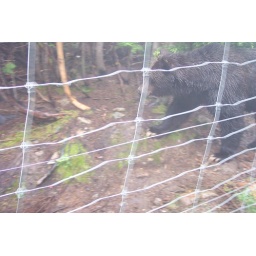
We climbed a mountain in Vancouver. Caged bear along with &amp;quot;Great Outdoor Games&amp;quot; events